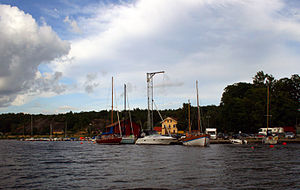
Järnavik
Järnavik
Järnavik er en landsby, som ligger syd for Bräkne-Hoby i Ronneby kommun, Blekinge län i Sverige.